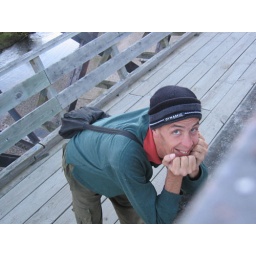
Snapped by Elena on the bridge across Tairei river